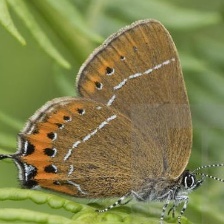
Species: BLACK HAIRSTREAK
Butterfly family (ImageNet category): lycaenid_butterfly